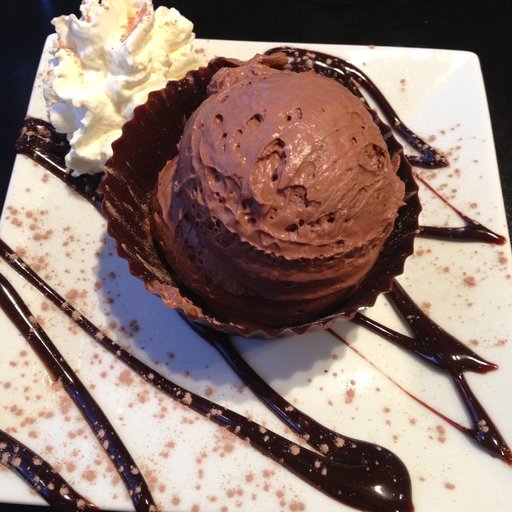
Label: chocolate_mousse